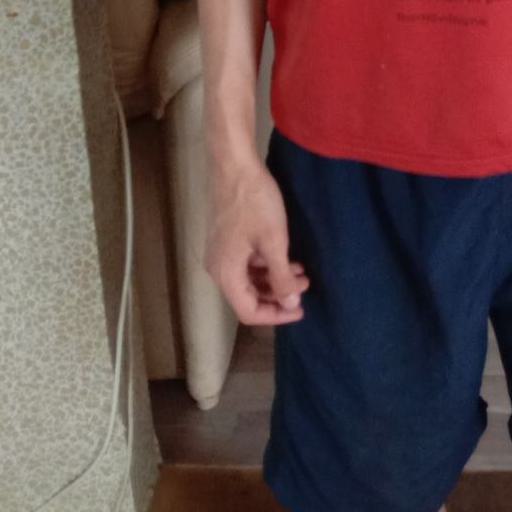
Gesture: no_gesture